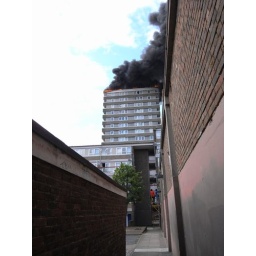
Kingston fire - boys in red and blue 2